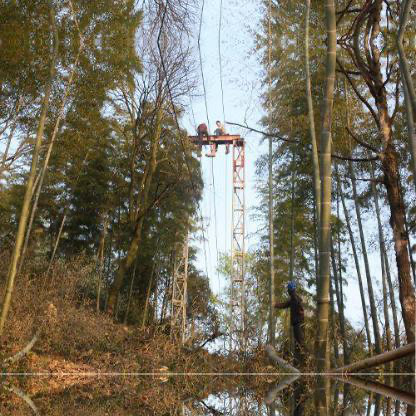
Objects in the image:
label: helmet